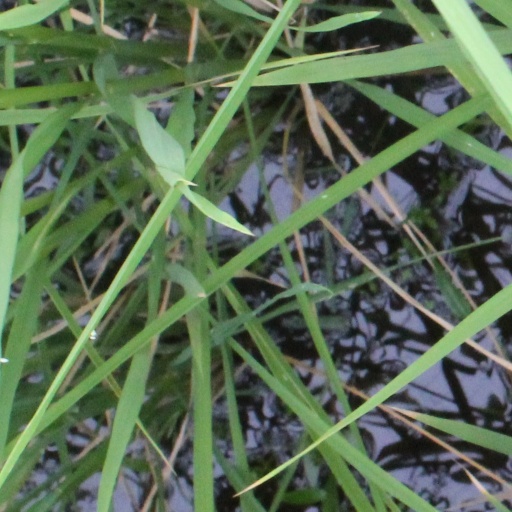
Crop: rice